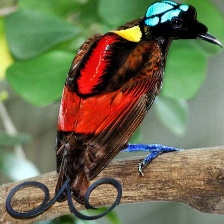
Species: WILSONS BIRD OF PARADISE
Scientific name: CICINNURUS RESPUBLICA